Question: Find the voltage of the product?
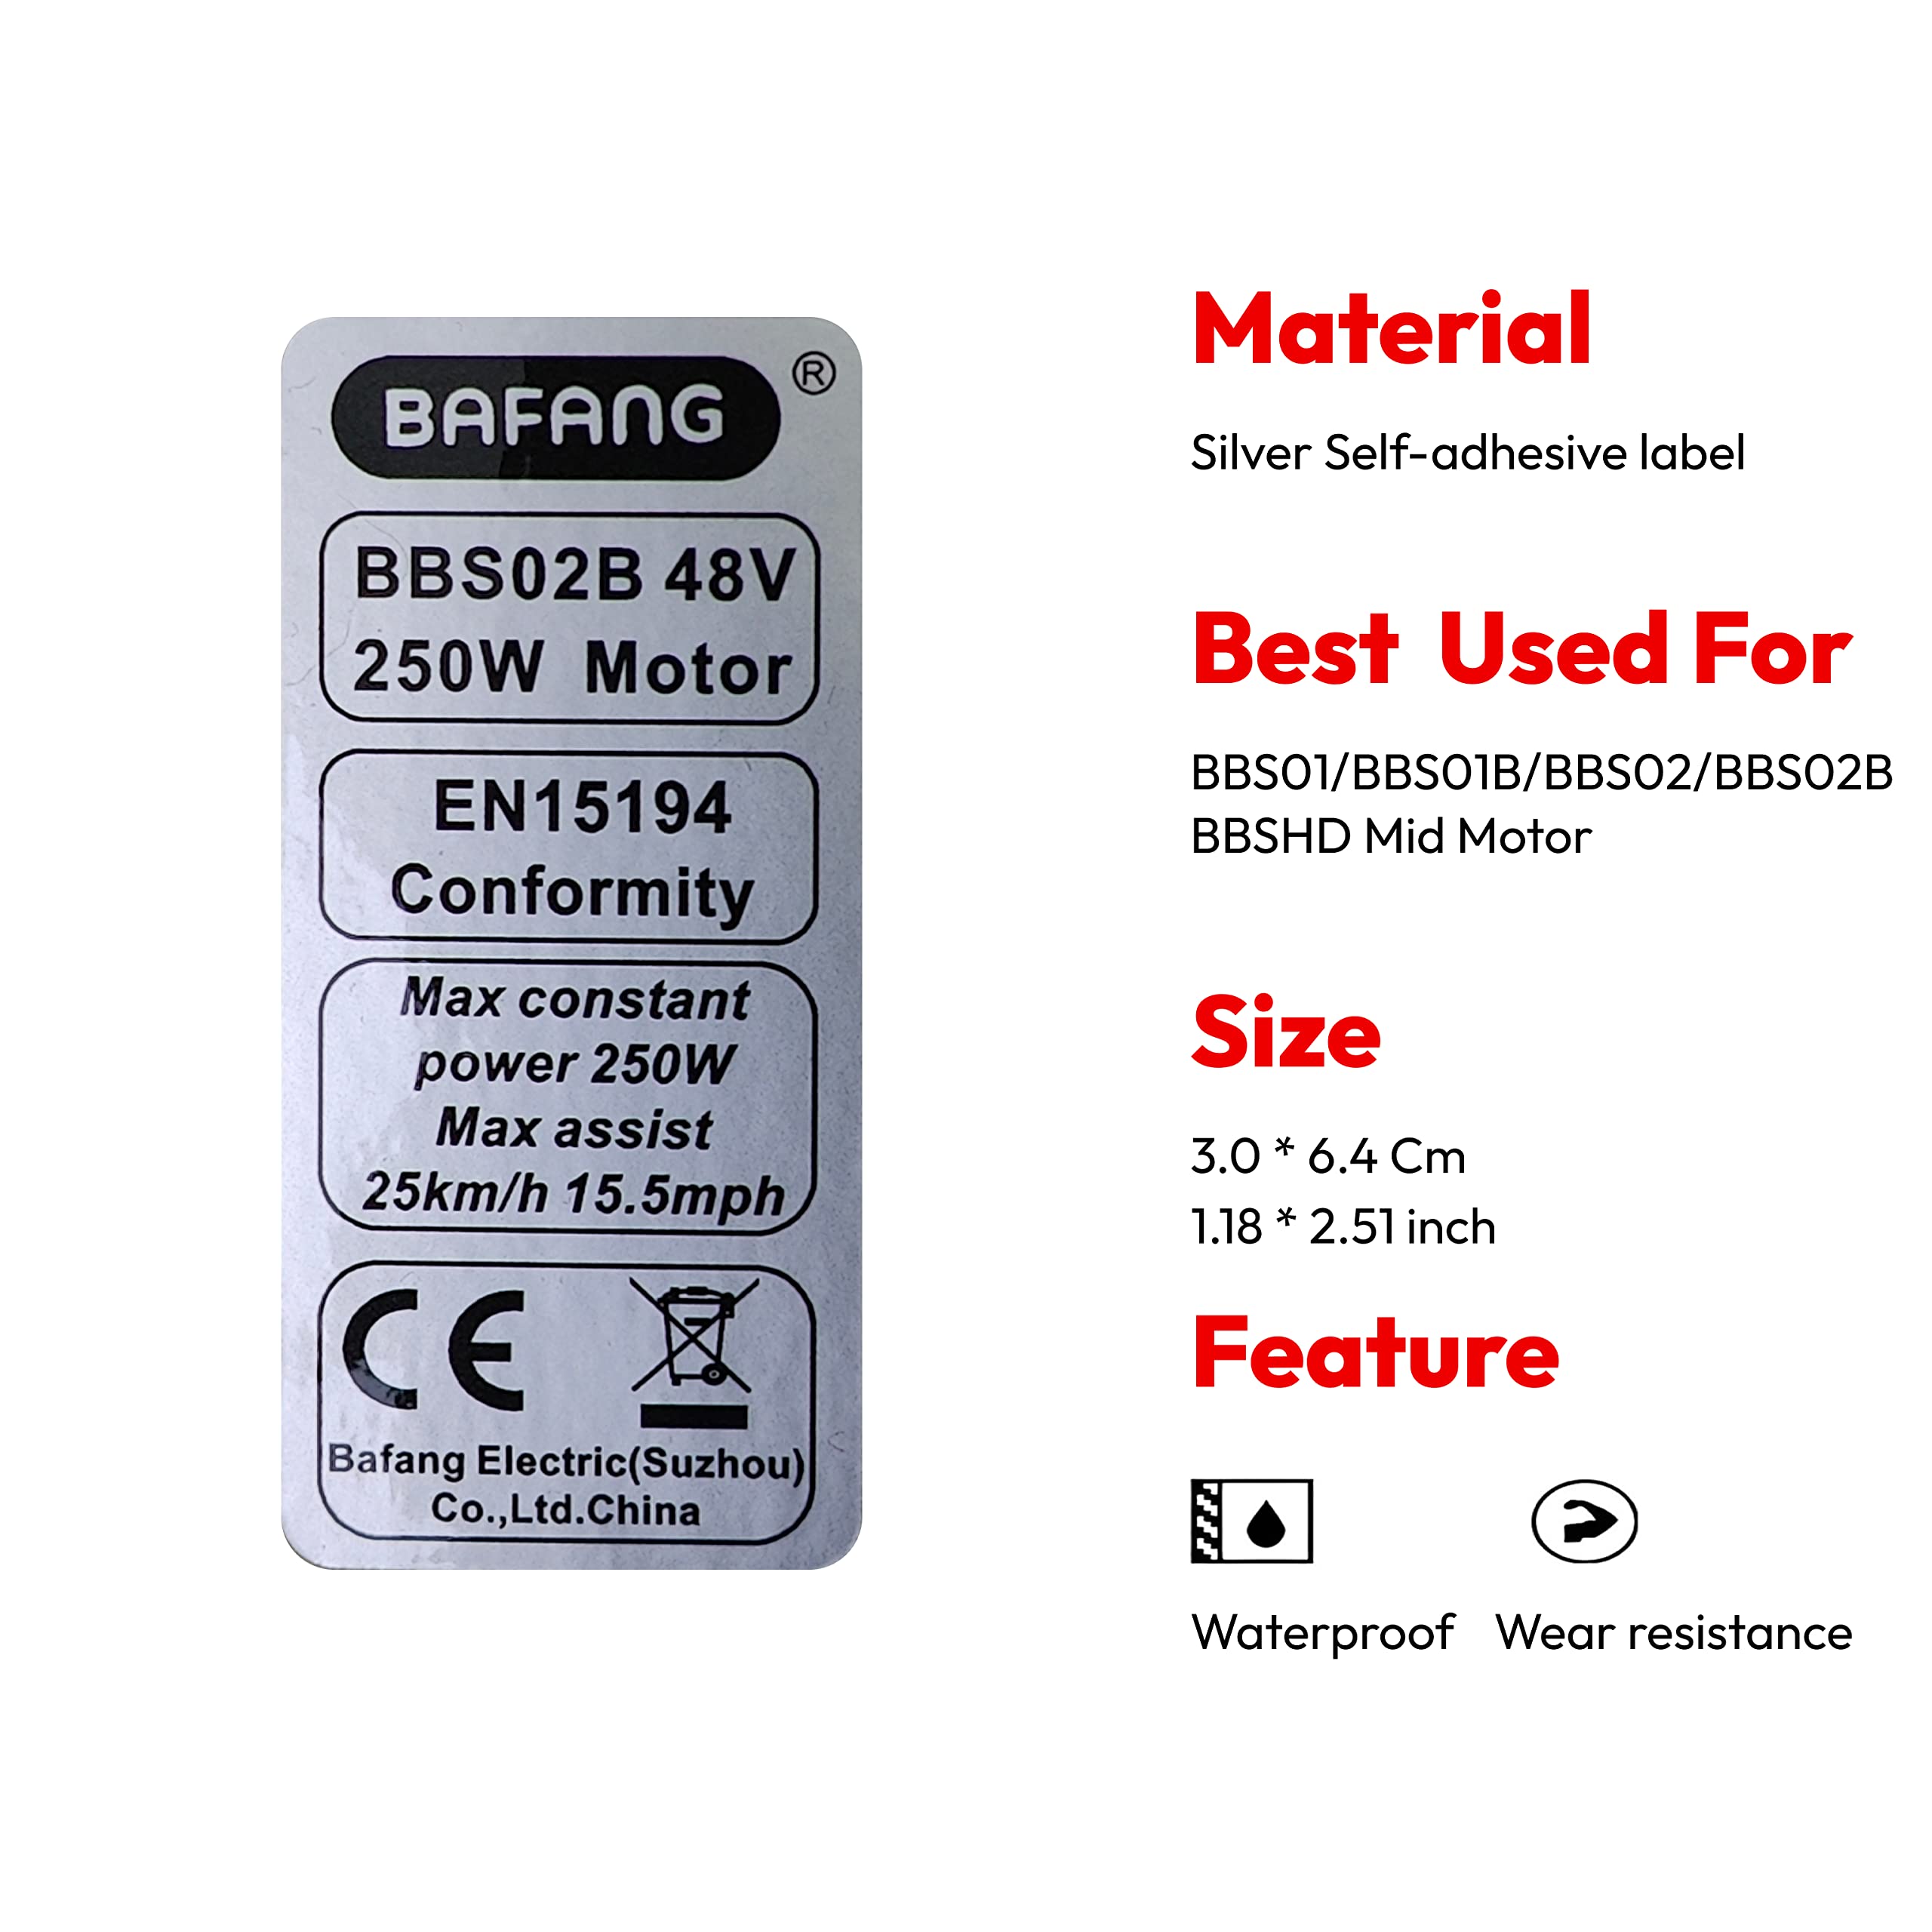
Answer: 48.0 volt